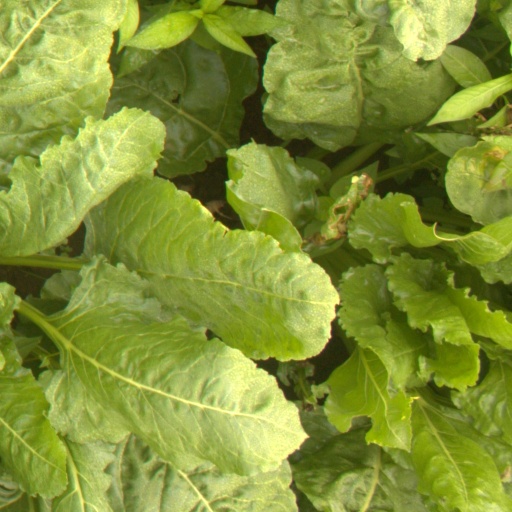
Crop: sugar beet